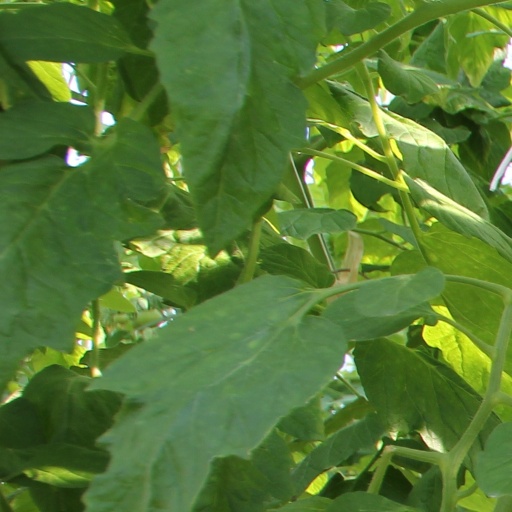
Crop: tomato